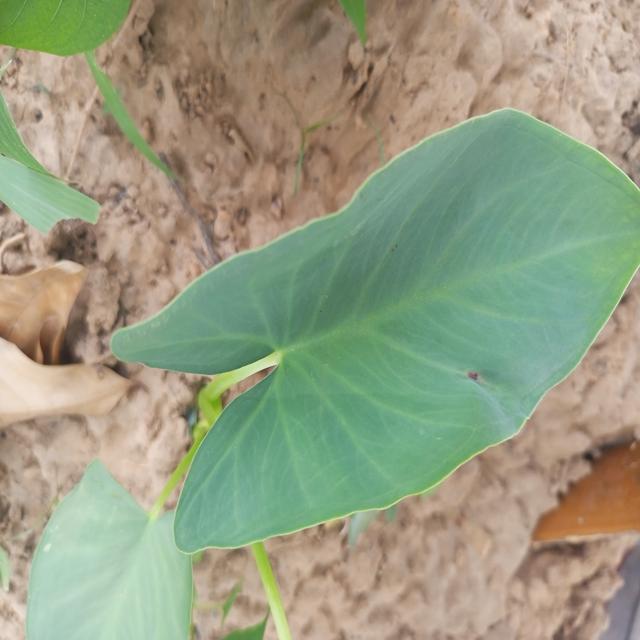
Label: Healthy